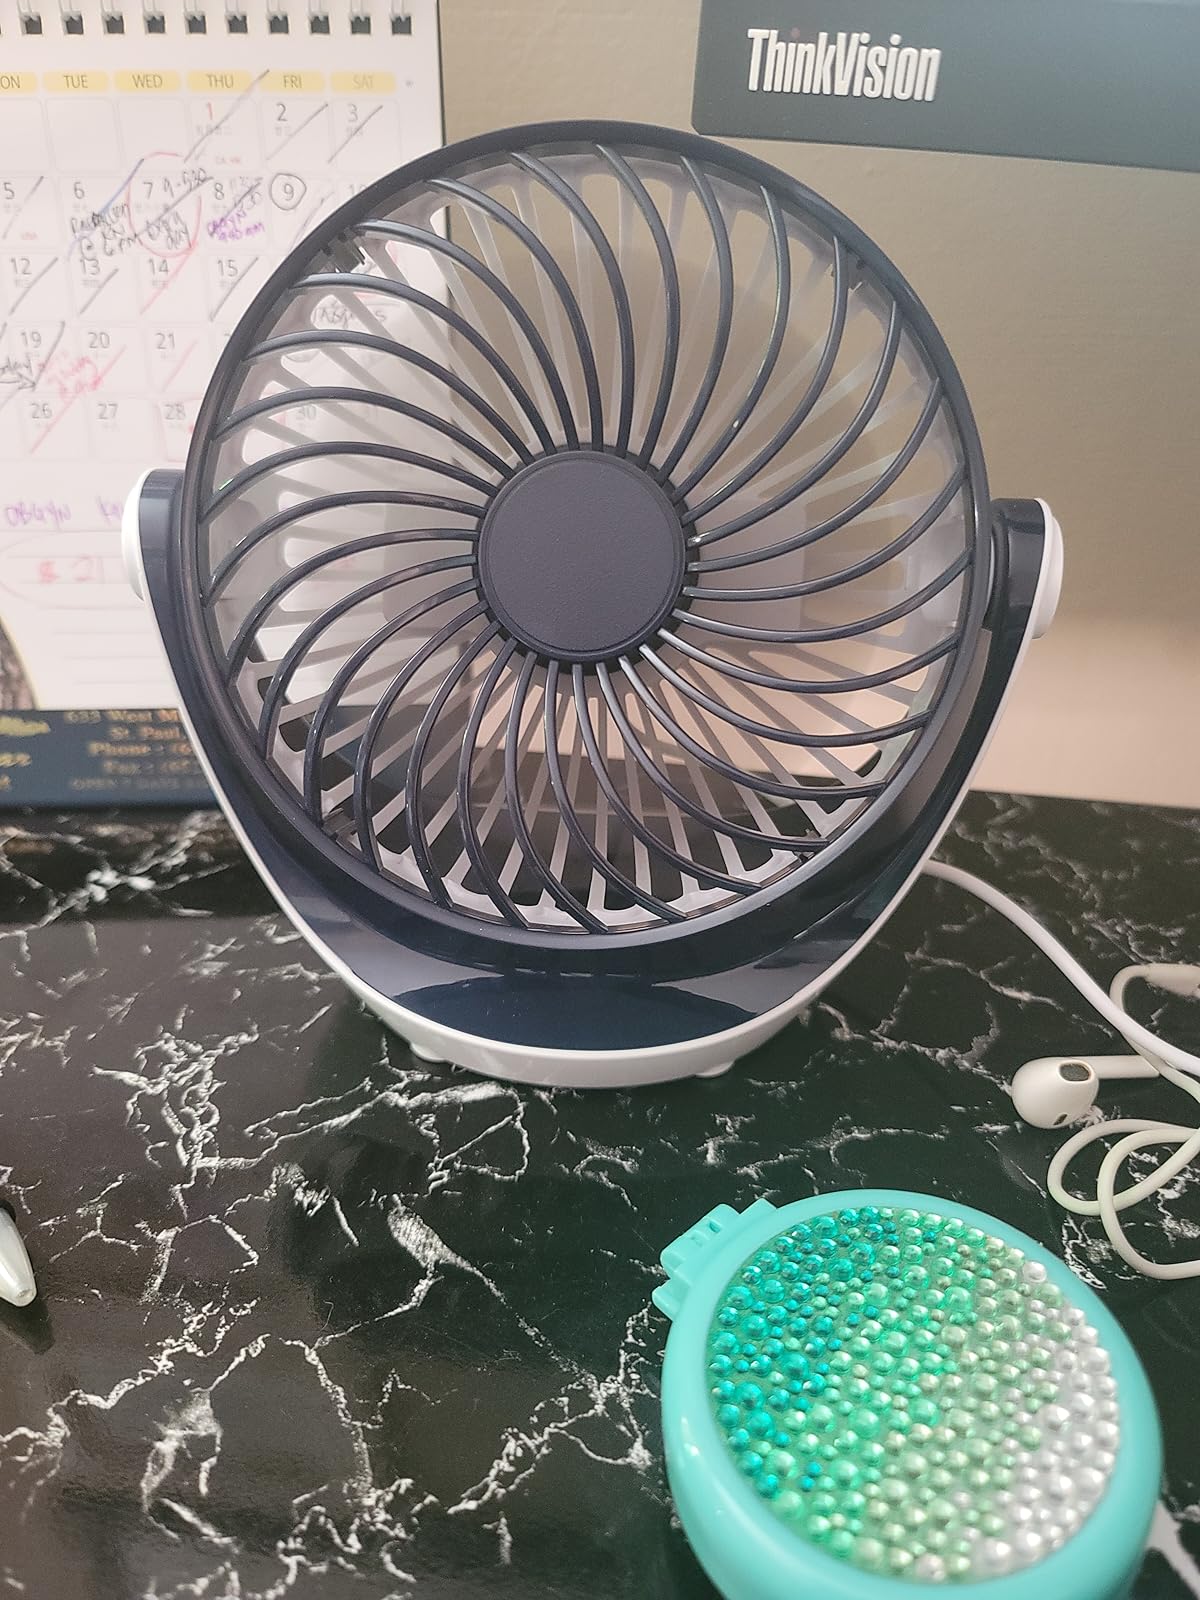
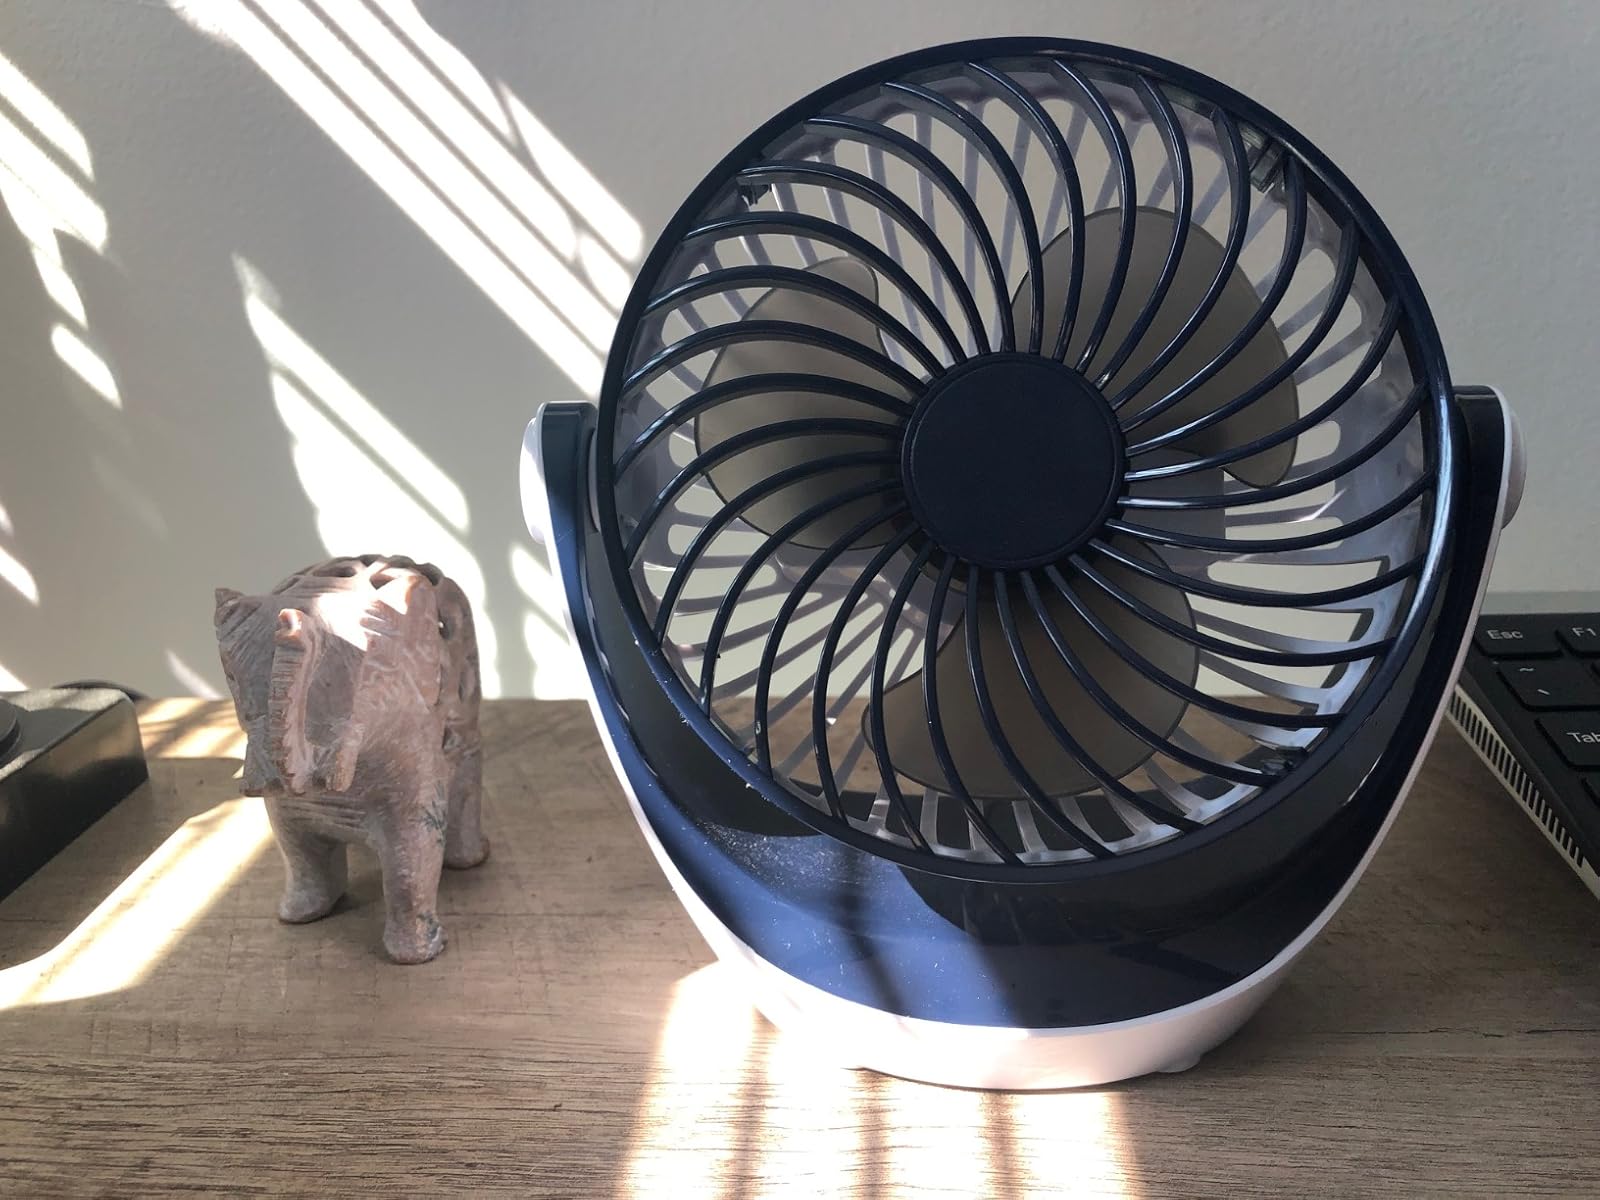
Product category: fan
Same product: yes